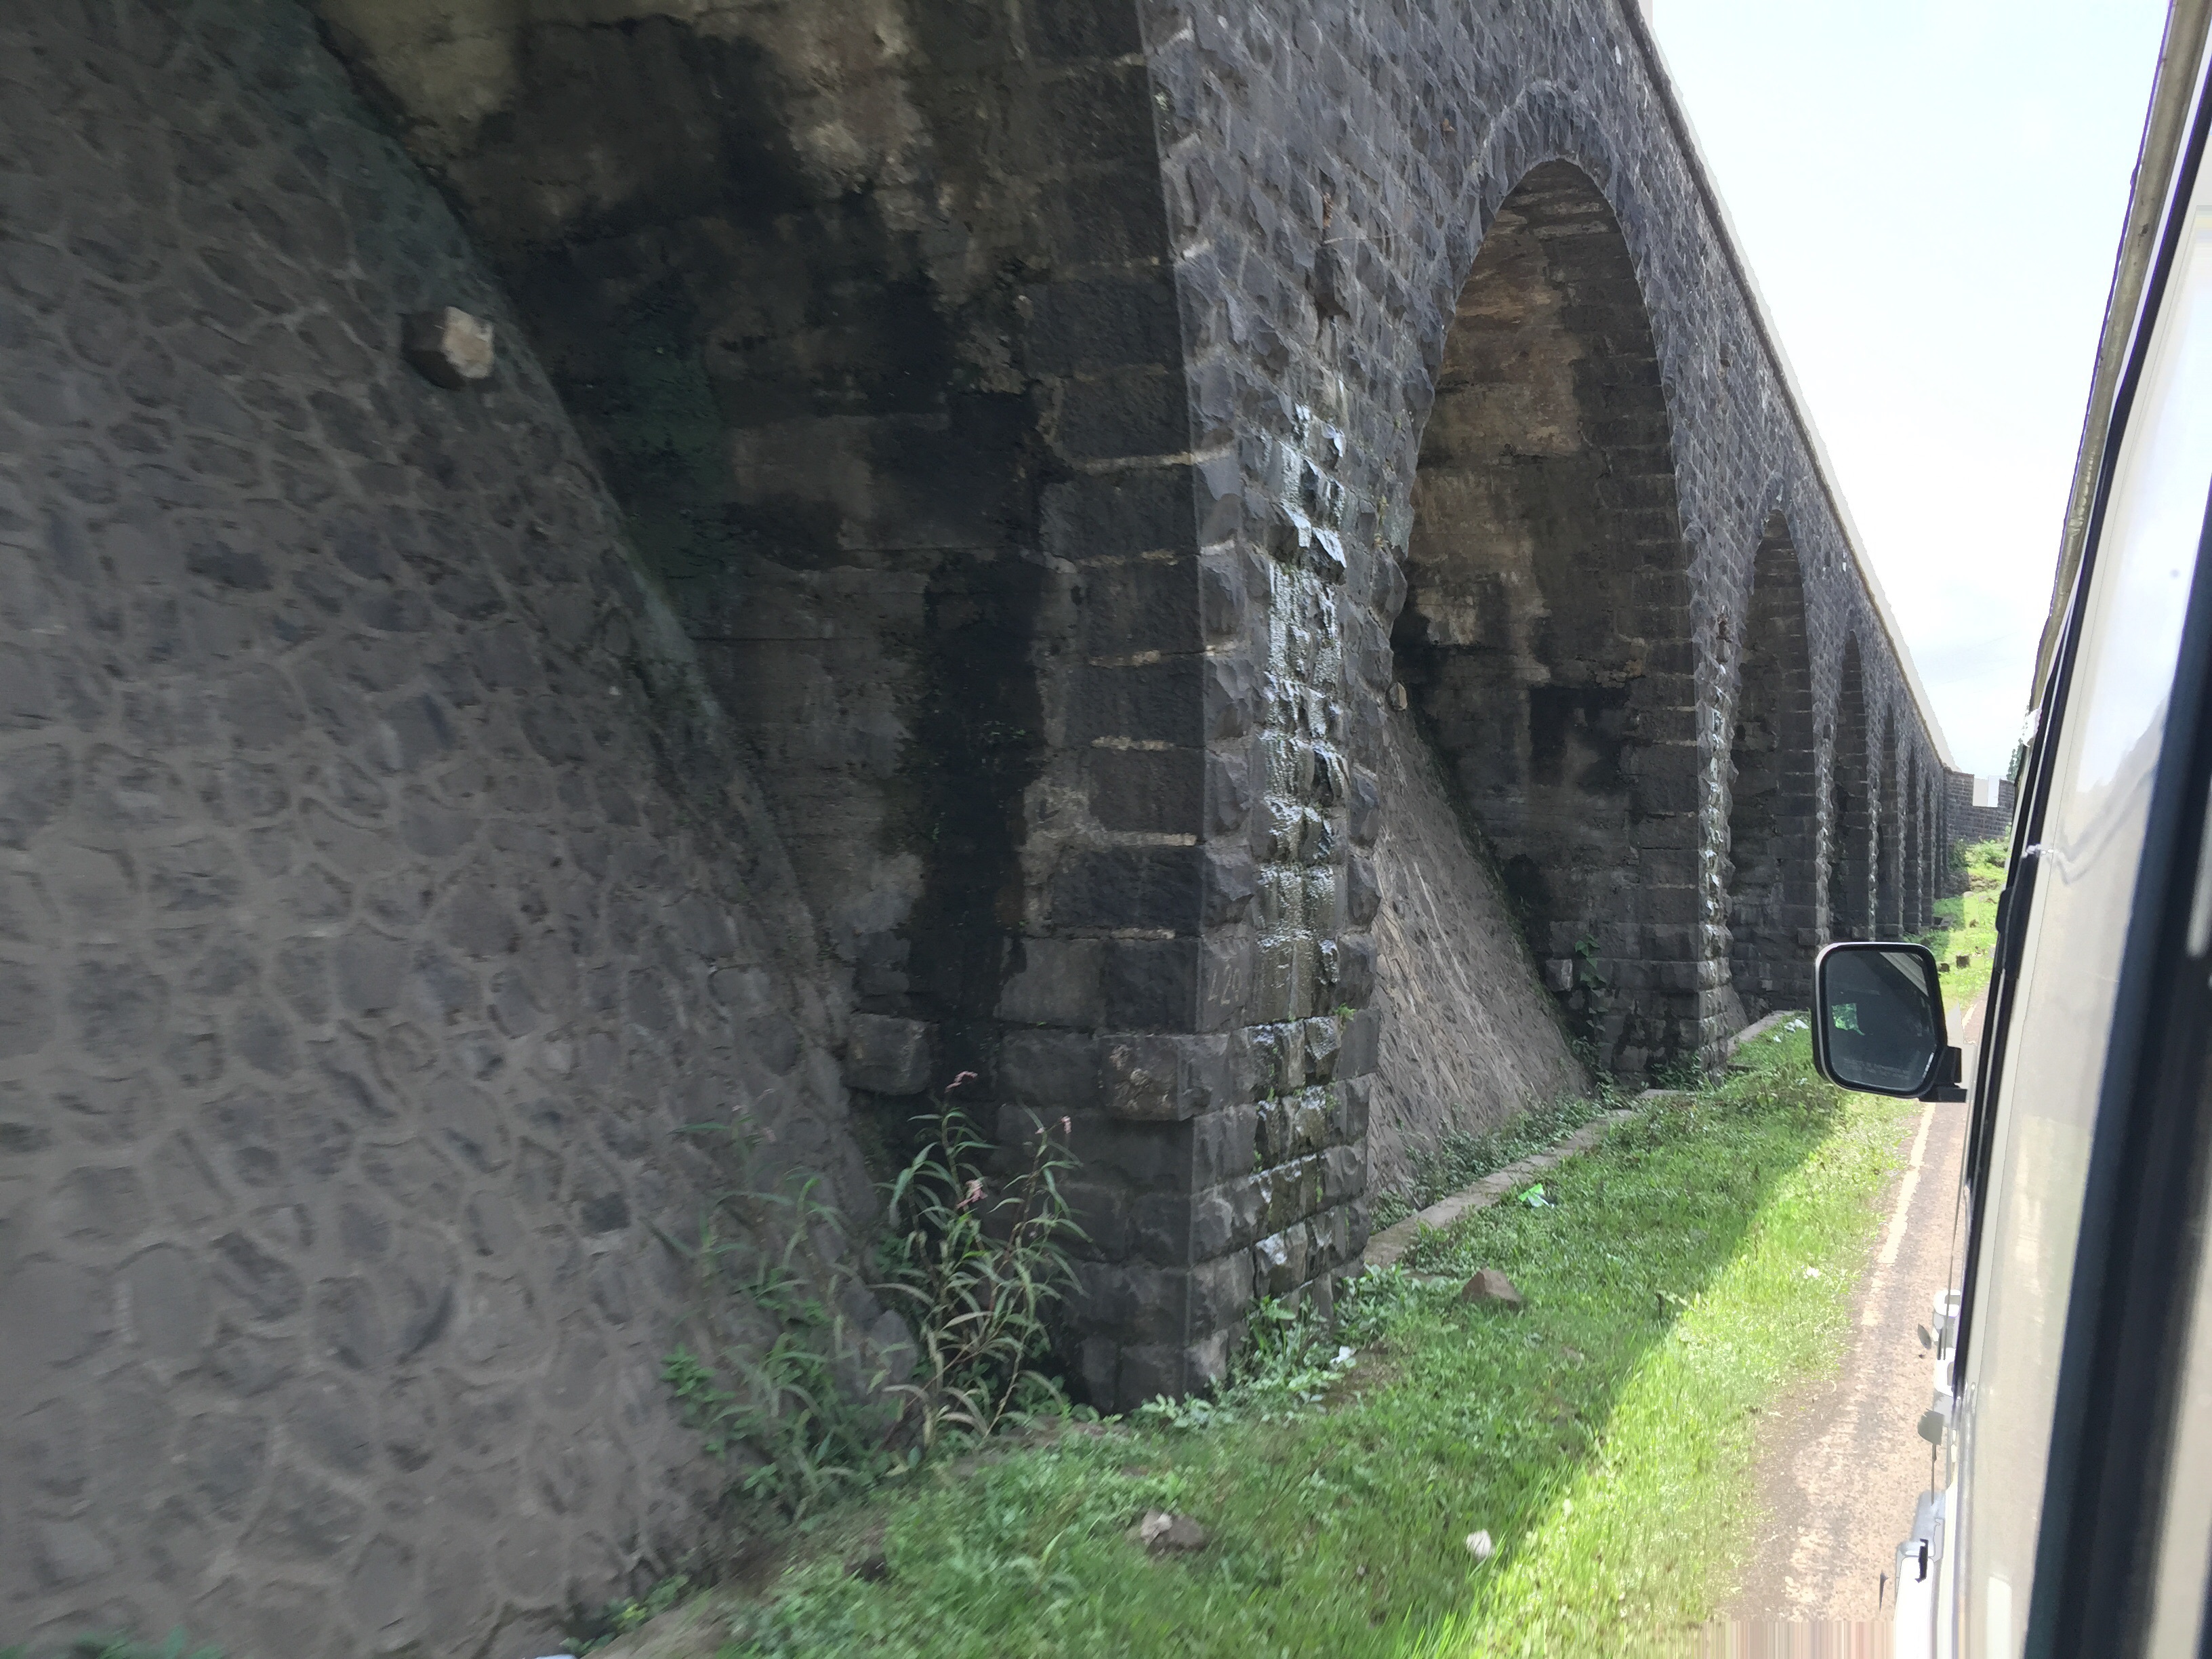
track, bridge, wall, tunnel, transport, infrastructure, viaduct, rolling stock